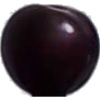
Label: cherry_wax_black